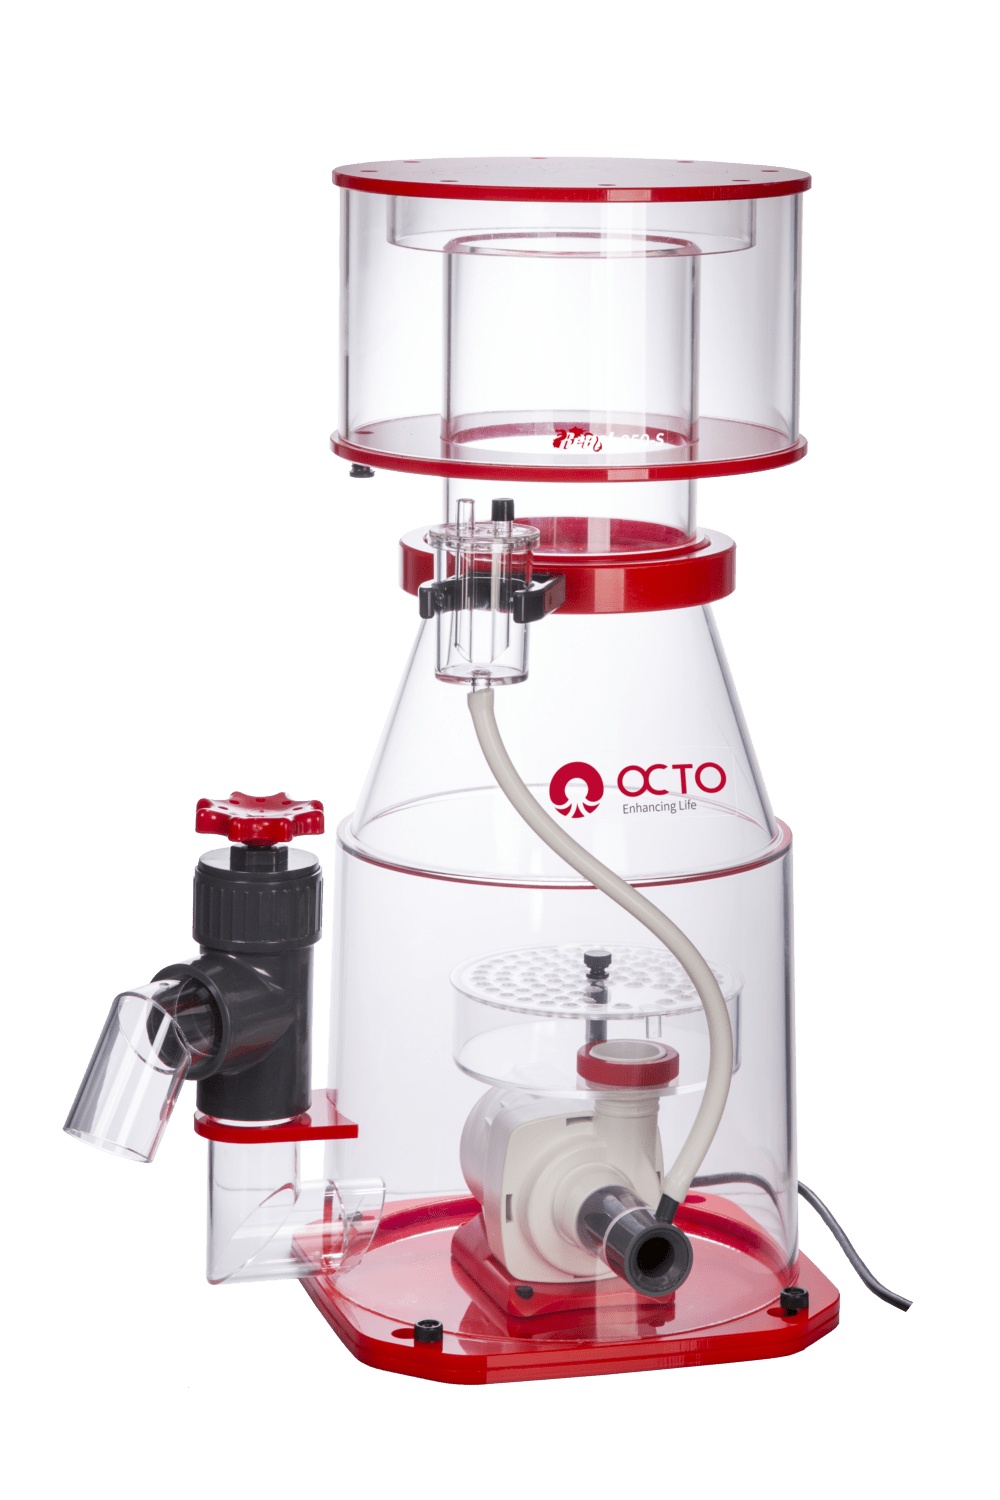
Eiweißabschäumer Octo Regal 250 S Aquariengröße 2400 Liter 0-70 w
Eiweißabschäumer Octo Regal 250 S Aquariengröße 2400 Liter 0-70 w REGAL Abschäumerserie in hochwertiger Verarbeitung und aus besonders dickem, ultraklaren Acryl. Besonders leise und speziell für diese Abschäumer entwickelte Nadelradpumpe mit DC-24 Volt Controller. REGAL Abschäumer lassen sich zu Reinigungszwecken zerlegen. Sehr kompakte, platzsparende Bauform zur Verwendung innerhalb des Filtersumpfes Blasenfreier Wasserauslauf Präzise Einstellung der Luftmenge Integrierter Schalldämpfer Schaumtopf mit Ablaufanschluss und Füllstandsensor Baureihe "S" (spacesaving) mit integrierter Pumpe Eiweißabschäumer: Effiziente Filtration für ein gesundes Meerwasseraquarium Ein Eiweißabschäumer ist unverzichtbar, wenn es um die Pflege eines Meerwasseraquariums geht. Diese speziellen Geräte sorgen für eine effektive Entfernung von Proteinen, organischen Stoffen und Schwebepartikeln aus dem Wasser, bevor sie abgebaut werden können. Das Ergebnis: ein stabiles Ökosystem, klares Wasser und gesunde Fische sowie Korallen. Was ist ein Eiweißabschäumer und wie funktioniert er? Ein Eiweißabschäumer – auch einfach als Abschäumer bezeichnet – nutzt feinste Luftblasen, um unerwünschte Stoffe aus dem Wasser zu entfernen. Die Luftblasen binden organische Partikel an ihrer Oberfläche, die dann in einem Sammelbehälter aufgefangen werden. Dieser Prozess ist besonders wichtig in Meerwasseraquarien , da hier Proteine und Abfälle schneller zur Belastung werden können als in Süßwasseraquarien. Die besten Modelle und Technologien für jedes Aquarium Die Auswahl des richtigen Eiweißabschäumers hängt von der Größe des Aquariums und seinen spezifischen Anforderungen ab. Hier sind einige der Top-Modelle und Einsatzmöglichkeiten: Royal Exclusiv Abschäumer: Diese Premium-Geräte sind bekannt für ihre Langlebigkeit, Effizienz und exzellente Verarbeitung. Sie bieten Spitzenleistung für anspruchsvolle Aquarienbesitzer und große Meerwassersysteme. Power Cone Abschäumer: Durch die innovative Kegeltechnologie erzeugen Power Cone Modelle eine besonders effiziente Strömung und verbrauchen dabei wenig Energie – ideal für große und mittlere Aquarien. Hang on Abschäumer: Perfekt für kleinere Aquarien oder für Aquaristen, die keine aufwendigen Installationen wünschen. Diese kompakten Modelle werden einfach am Beckenrand befestigt und sind leicht zu bedienen. Nano Abschäumer: Speziell für kleine Meerwasseraquarien entwickelt, bieten Nano Abschäumer eine hervorragende Filtration bei minimalem Platzbedarf. Sie sind ideal für Aquarien mit bis zu 100 Litern Volumen. Warum ist ein Eiweißabschäumer unverzichtbar? Ein Meerwasseraquarium erfordert eine präzise Pflege, und ein Abschäumer ist einer der wichtigsten Helfer für ein stabiles und gesundes Wasserklima. Er bietet zahlreiche Vorteile: Verbesserte Wasserqualität: Entfernt organische Abfälle und reduziert die Belastung. Gesunde Bewohner: Korallen, Fische und Wirbellose profitieren von sauberem Wasser und einem optimalen Lebensraum. Klareres Wasser: Fördert die Sichtbarkeit und sorgt für ein attraktiveres Aquarium. Tipps zur Auswahl und Pflege Wählen Sie den Eiweißabschäumer passend zur Beckengröße und zum Besatz. Reinigen Sie den Sammelbehälter regelmäßig, um die Effizienz zu gewährleisten. Entscheiden Sie sich für hochwertige Marken wie Royal Exclusiv , um eine lange Lebensdauer und beste Ergebnisse zu erzielen. Fazit Ein hochwertiger Eiweißabschäumer ist essenziell, um die Wasserqualität in Ihrem Meerwasseraquarium aufrechtzuerhalten. Egal, ob Sie sich für ein kompaktes Nano Abschäumer -Modell, einen leistungsstarken Power Cone Abschäumer oder einen praktischen Hang on Abschäumer entscheiden – mit der richtigen Wahl sichern Sie die Gesundheit und das Wohlbefinden Ihrer Aquariumbewohner. Entdecken Sie jetzt unsere große Auswahl an Abschäumern und finden Sie das perfekte Gerät für Ihr Aquarium!
Brand: Giesemann
Category: Animals & Pet Supplies > Pet Supplies > Fish & Aquatic Supplies > Aquarium Filters